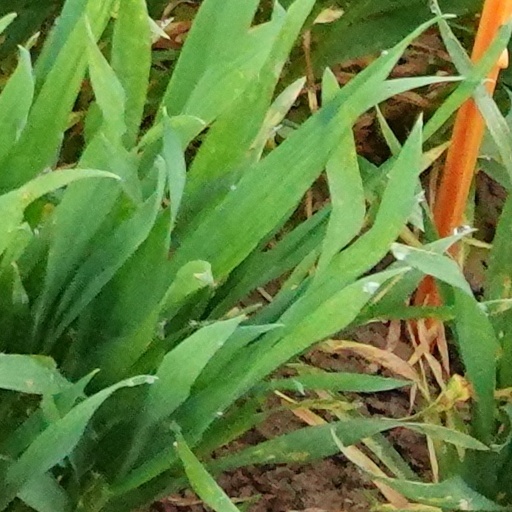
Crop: wheat